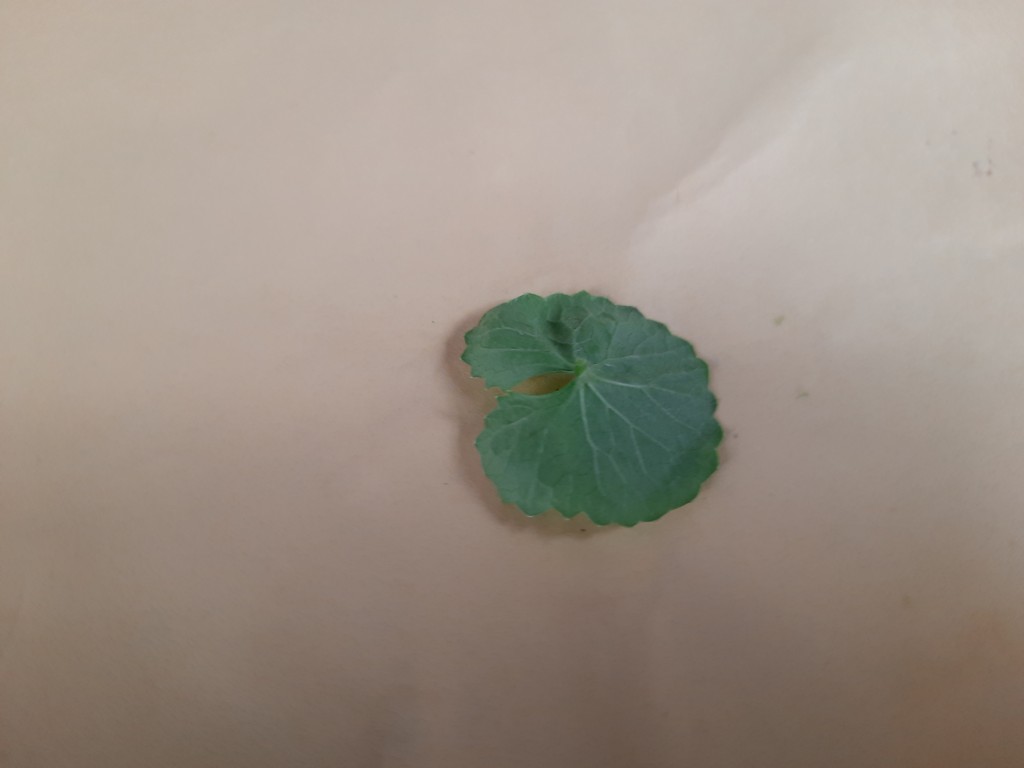
Label: Healthy